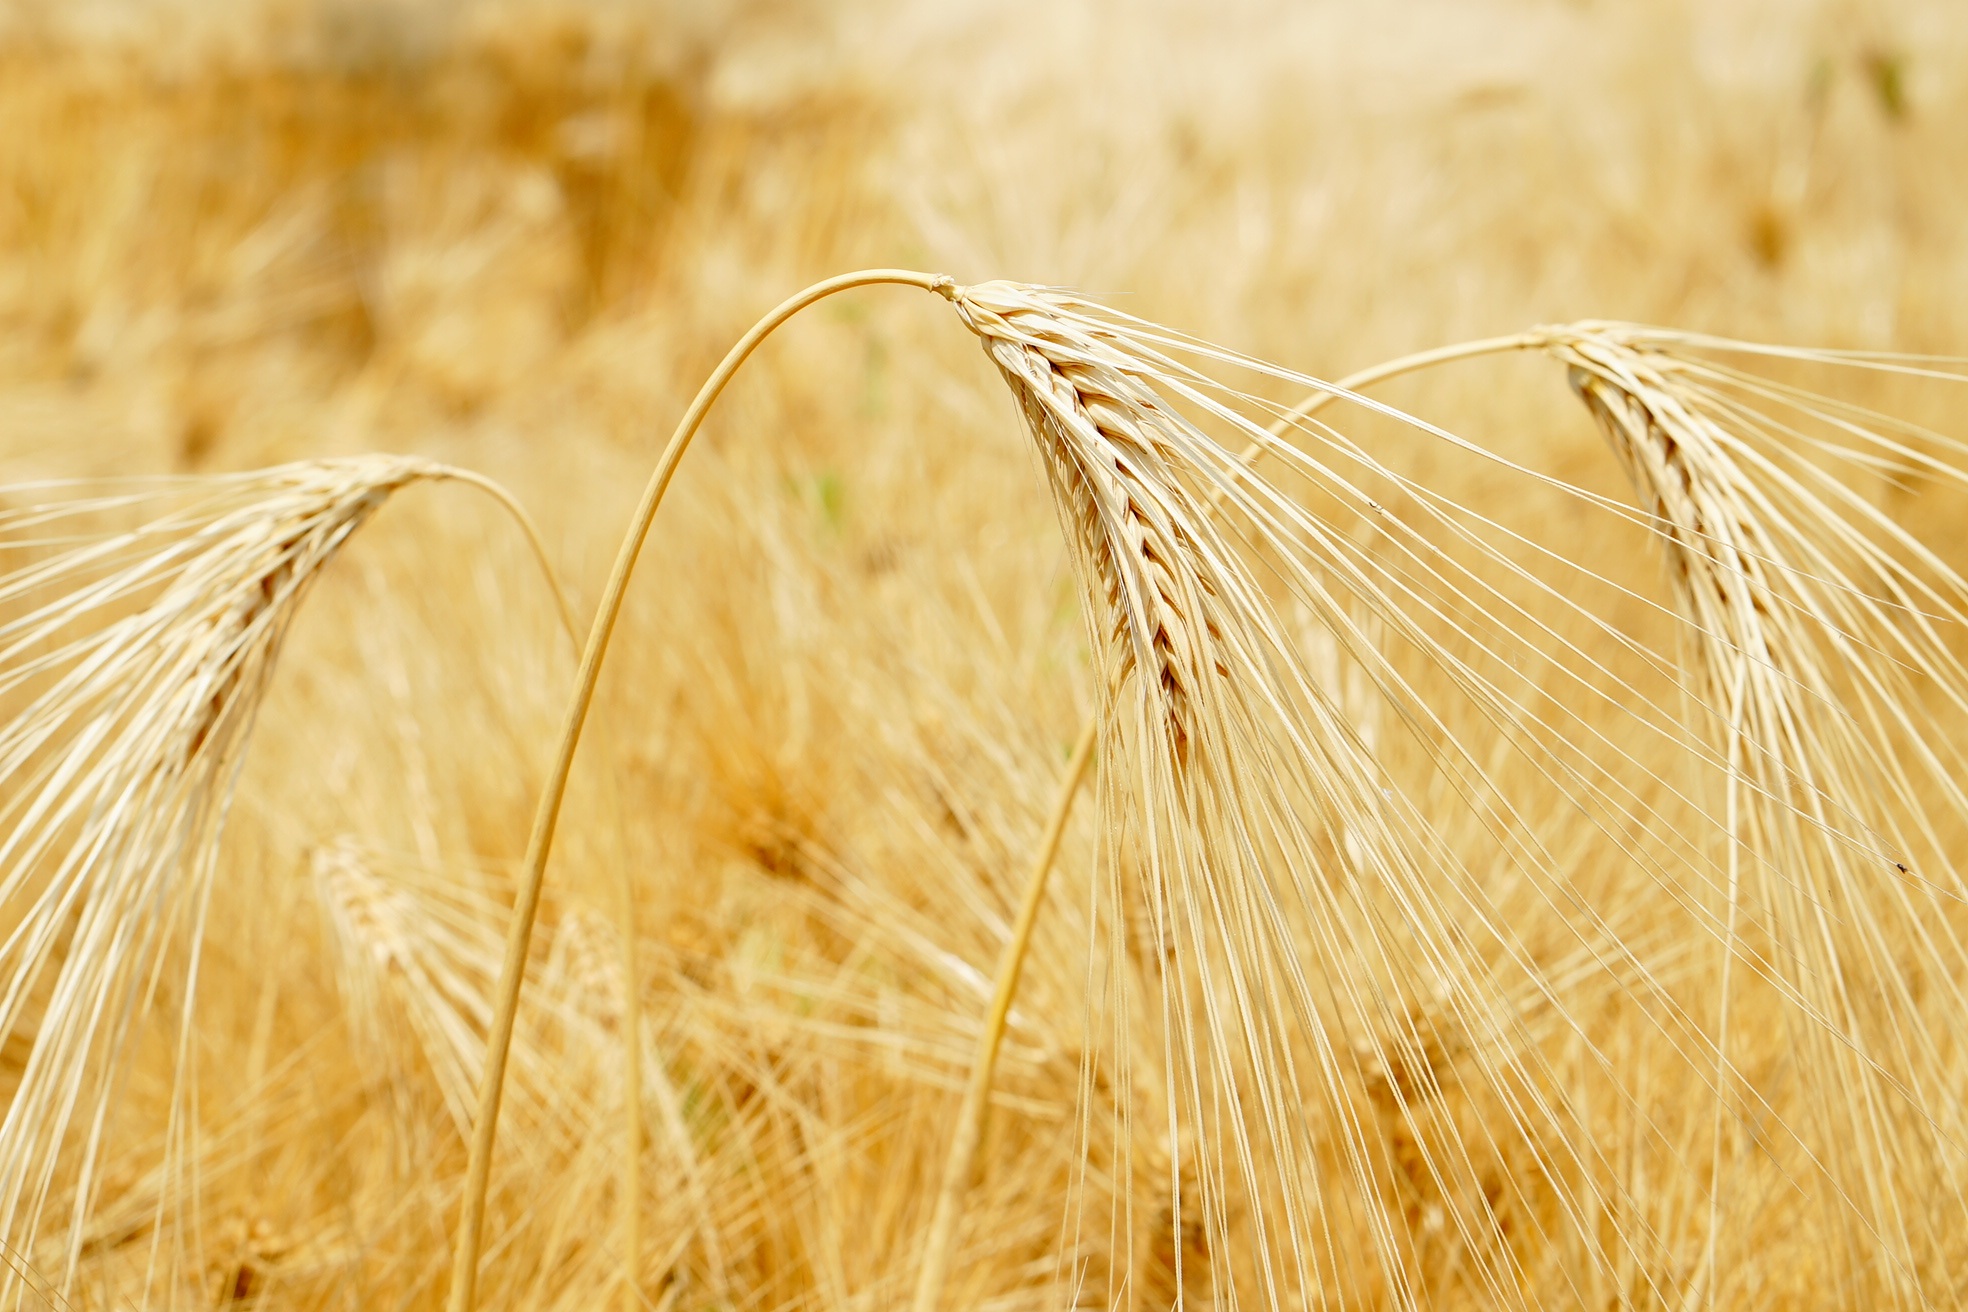
grass, plant, field, barley, wheat, food, agriculture, cereal, close up, rye, flowering plant, commodity, emmer, hordeum, grass family, land plant, food grain, einkorn wheat, spring barley, barley ears